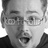
Emotion: surprise